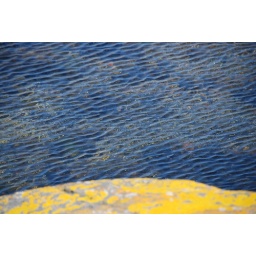
Looking over a lichen covered rock into the clear Baltic water on the island of Landsort in the Stockholm archipelago.